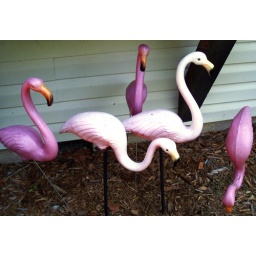
Five of my six plastic pink flamingos in 2007. They still had a lot of color at this time.